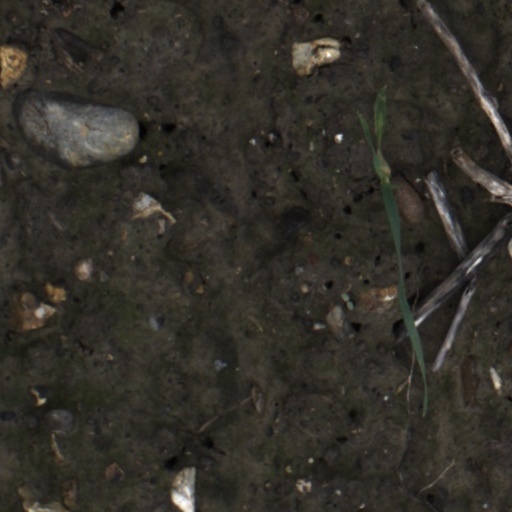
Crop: wheat